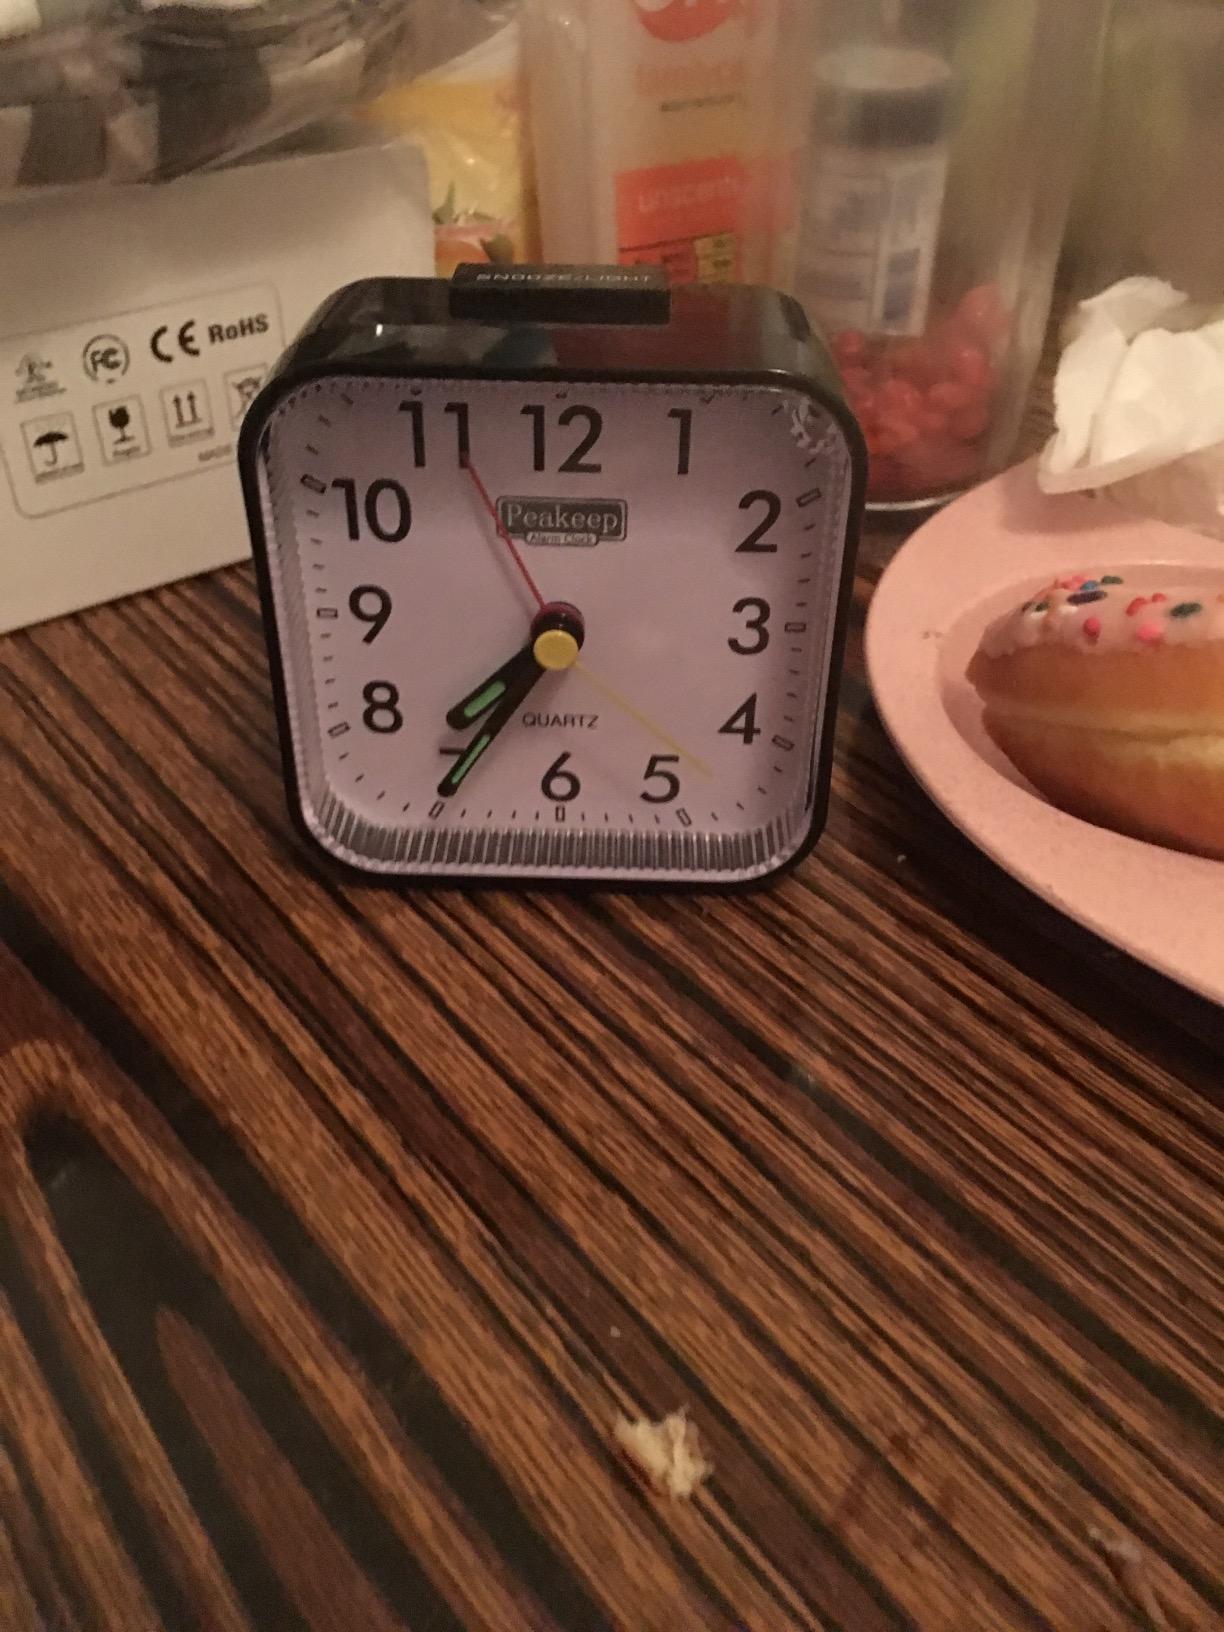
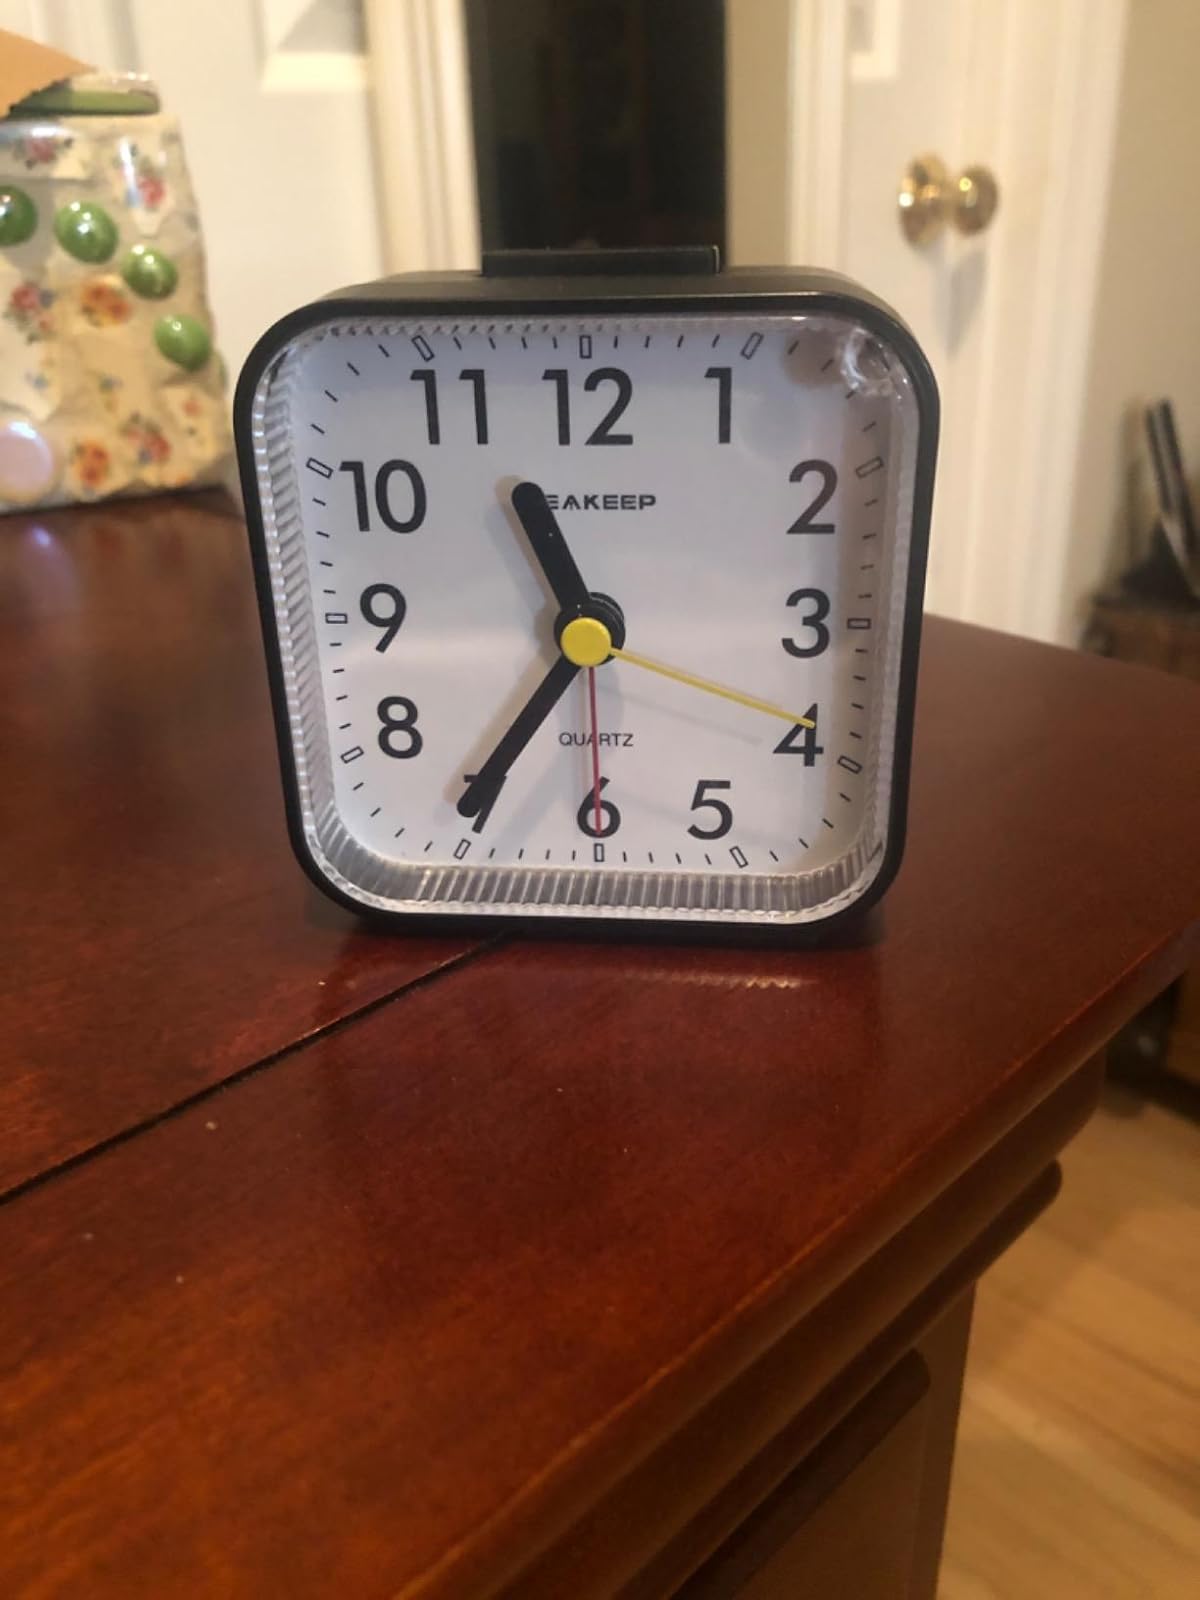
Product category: clock
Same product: yes